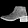
Label: Ankle boot